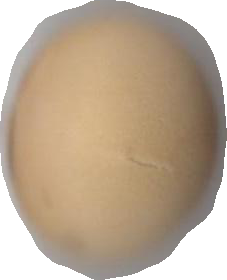
Variety: Grobogan